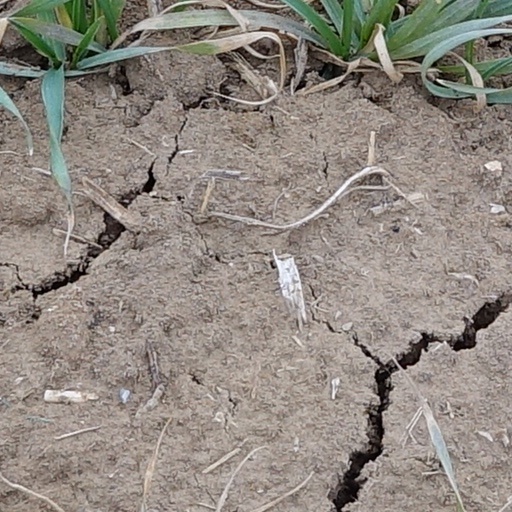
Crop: wheat